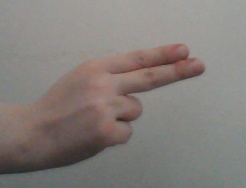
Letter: ain